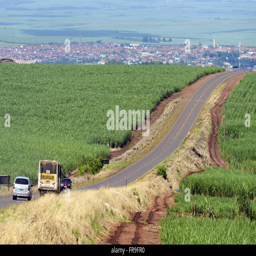
highway through the planting of sugarcane with urban area to the bottom